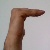
The image shows a hand gesture representing a space in Indian Sign Language.